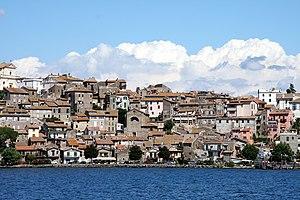
Anguillara Sabazia est une commune italienne d'environ 19 500 habitants, située dans la ville métropolitaine de Rome Capitale, dans la région Latium, en Italie centrale.